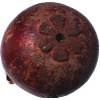
Label: mangostan